Federico Fuligni

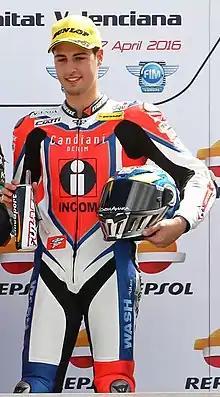
Fuligni in 2016

Federico Fuligni (born 1 June 1995) is an Italian motorcycle racer. In 2021 he races in the Supersport World Championship aboard a Ducati Panigale V2.